Over-the-line

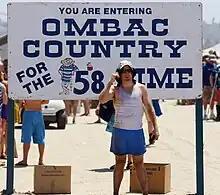
Old Mission Beach Athletic Club sign at the Over the Line event

Over-the-line was first played in Mission Beach in San Diego, California, in the 1950s and continues to thrive in the area. It is seen largely as a novelty game in the inland counties (and, debatably, the beach counties as well), but still persists as a physical education activity at local high schools, and most visibly in the practice of an annual tournament held on Fiesta Island. By far the locale's most notorious activity, the annual "OMBAC World Championship Over The Line Tournament", organized by Old Mission Beach Athletic Club, is a prominent event in San Diego's beach sports life. The tournament has a history of adult-themed team names, often with variations of the sport's equipment — namely bats and balls — that are seen as explicit enough to discourage most youth attendance. As such, the tournament has gained a negative reputation over the years for these hedonistic and sexual overtones. Despite its infamous reputation, however, the game has grown in popularity among the San Diego populace and governing bodies over the years, even surpassing about 60,000 spectators during the two July weekends the annual tournament was hosted in 2011. To help highlight the sport rather than the spectacle and encourage more family-friendly participation, OMBAC has made strides to cut back on these and some of the tournament's other, more offensive, elements by discouraging slogans such as "beer, babes, and bats on the beach".